Hard Rock Hotel and Casino (Las Vegas)

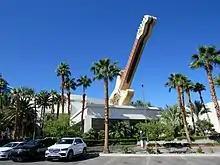
Hard Rock Hotel in 2019

In March 2018, the Hard Rock was purchased by Virgin Hotels in partnership with a group of investment firms. JC Hospitality became the majority owner of the resort. At the time of the sale, plans were announced to renovate the property and rebrand it as Virgin Hotels Las Vegas by late 2019, later delayed to 2020. Following the purchase, Base Entertainment pulled out of the plans for The Voice: Neon Dreams, leaving the facility only partially built.